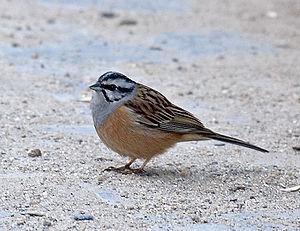
Le plateau d'Albion est situé à cheval sur les trois départements du Vaucluse, de la Drôme et des Alpes-de-Haute-Provence. Il se subdivise administrativement en sept communes : Sault, Ferrassières, Aurel, Revest-du-Bion, Saint-Trinit, Saint-Christol, Simiane-la-Rotonde.